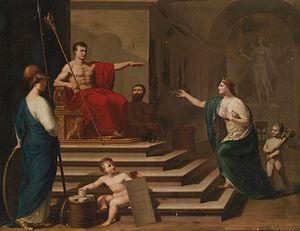
Francesco Albèri, né le 3 mars 1765 à Rimini et mort le 24 janvier 1836 à Bologne, est un peintre néo-classique italien des XVIIIᵉ et XIXᵉ siècles actif majoritairement à Bologne, Padoue, Rimini et Rome.